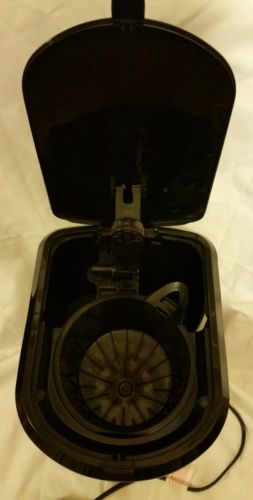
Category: coffee maker